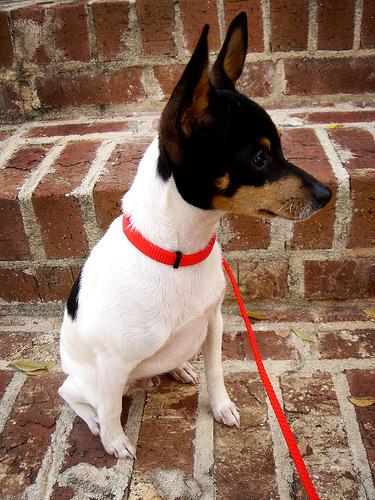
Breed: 237-n000095-toy_terrier